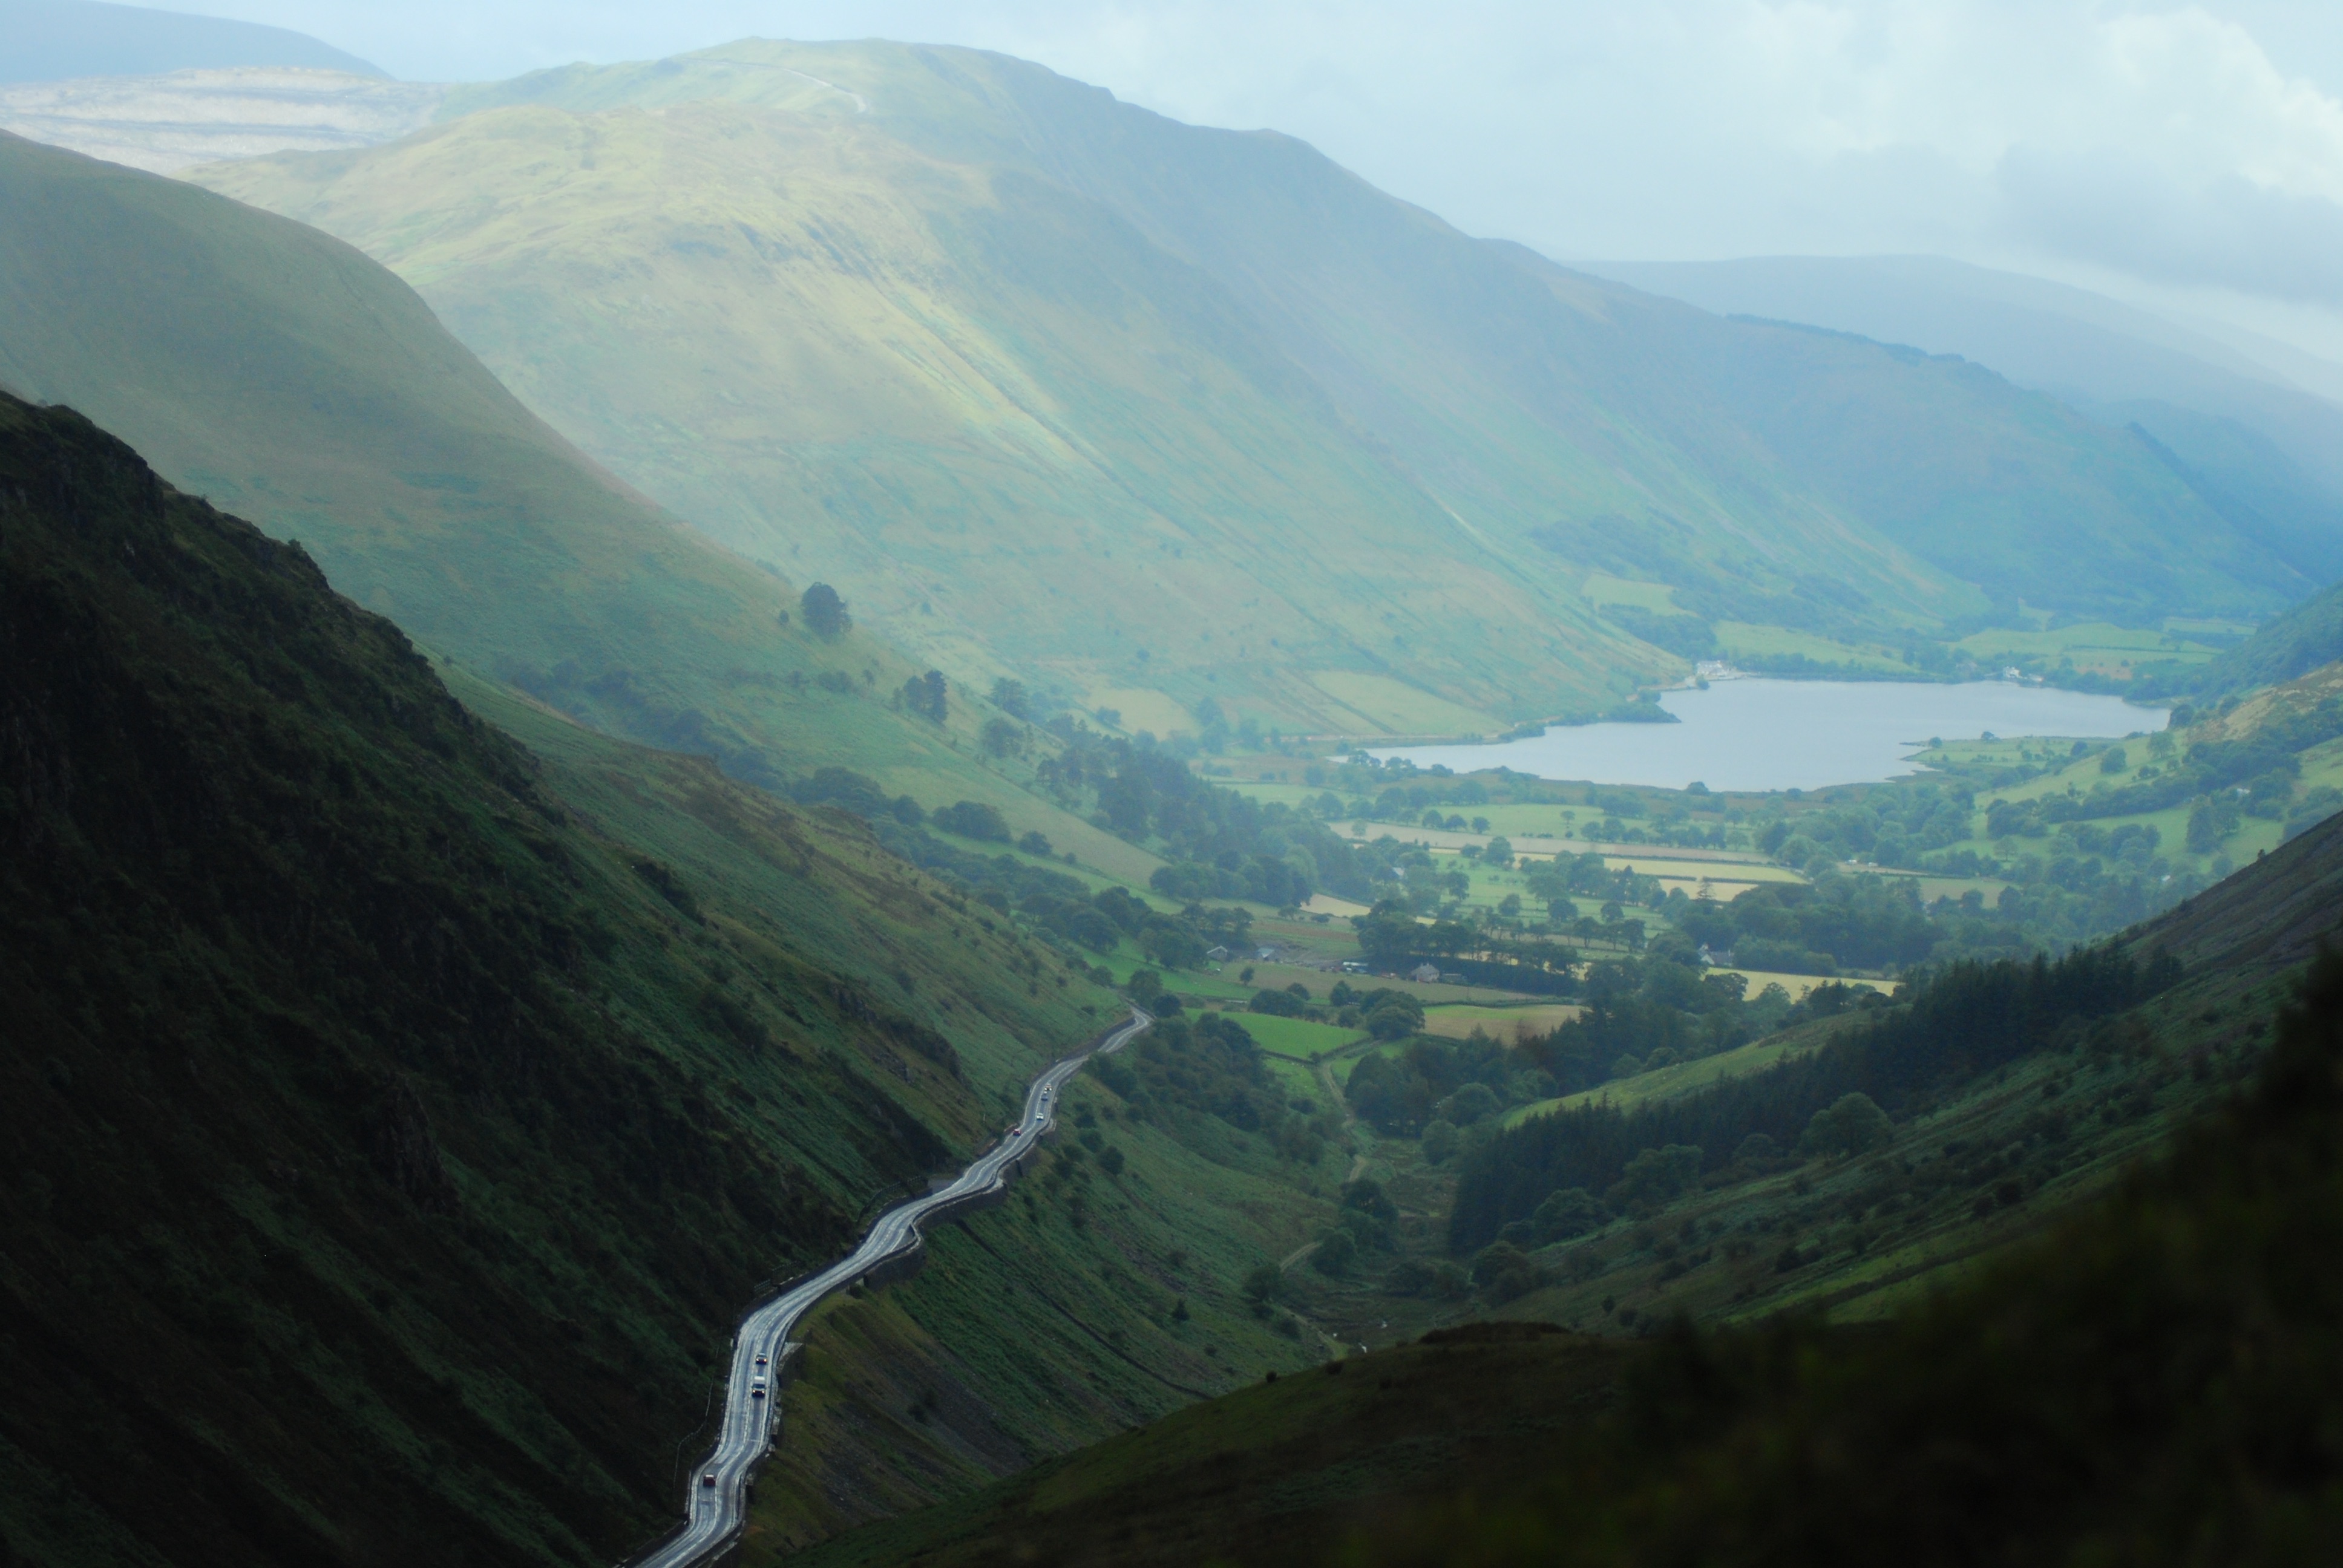
tree, mountain, road, hill, lake, adventure, valley, mountain range, fjord, reservoir, highland, ridge, alps, plateau, fell, loch, landform, mountain pass, hill station, geographical feature, atmospheric phenomenon, mountainous landforms